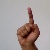
The image shows a hand gesture representing the letter 'D' in Indian Sign Language.